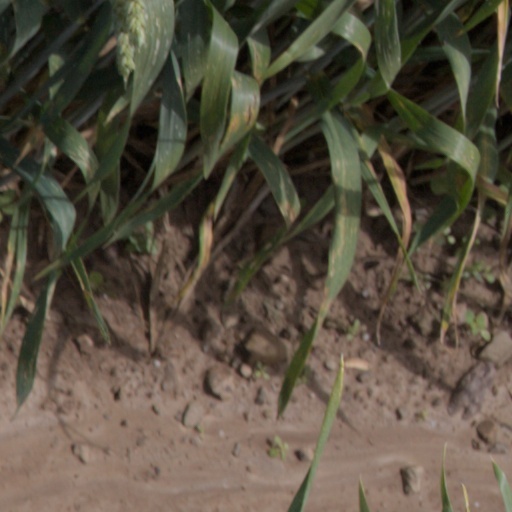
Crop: wheat